Porsche Formula E Team

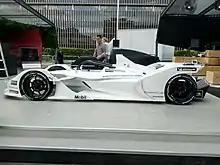
The Spark SRT05e in a Porsche demo livery at the 2019 Rome ePrix.

In July 2017, Porsche confirmed that they would leave the FIA World Endurance Championship at the end of the season in order to focus on their Formula E campaign, which was set to begin with the 2019–20 season. This meant that Porsche would be entering the series at the same time as the Mercedes-Benz EQ Formula E Team, though the latter already competed in the 2018–19 season through the affiliated HWA Racelab team.